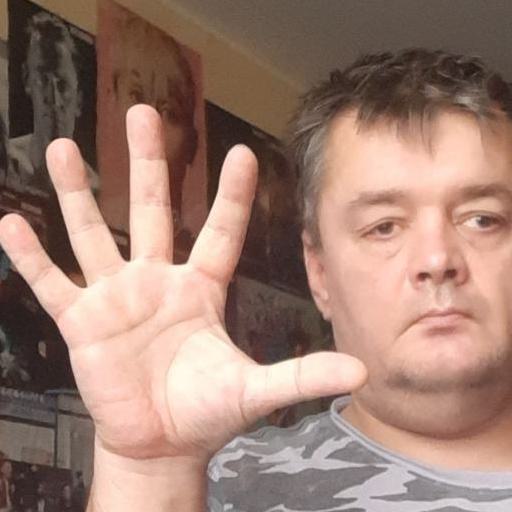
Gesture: palm